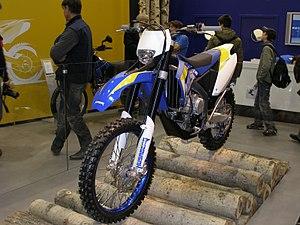
Husaberg est une marque de motocyclette suédoise.